FTL: Faster Than Light

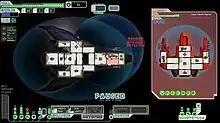
The player's ship (left) in combat with an enemy Mantis ship. The GUI along the top, left, and bottom of the screen indicates the status of the player's ship.

Waypoints may include stores (which may offer various systems, crew members, weapons, resources and other items in exchange for scrap), distress calls, hostile ship encounters or other various events. Hostile ships will frequently attack the player and force them to engage in combat. During battles, the game becomes a real-time space combat simulator in which the player can pause the game for situation evaluation and command input.